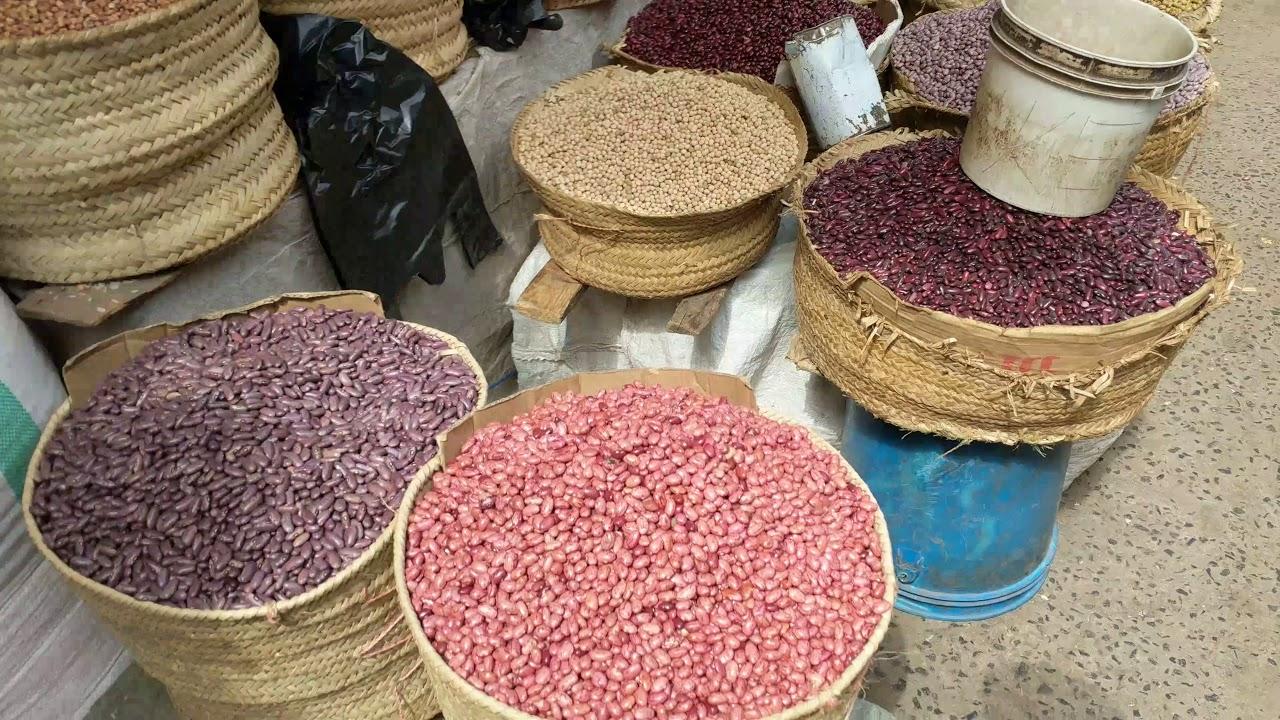
Nafaka jamii ya kunde zinauzwa, ikiwa ni pamoja na: maharage ya kijivu, yale mekundu, njugu mawe; ambazo wateja hupimiwa kwa kutumia sado iliyowekwa juu yake. Ambao wengine huenda kuchambua na kupata yaliyo bora kwa ajili ya mbegu.